Race Across the World series 5

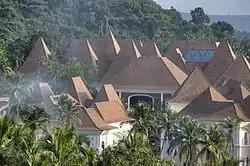
Grand Hyatt Goa in Panaji

As it was not possible to travel overland across the Himalayas, all four teams were moved from China to Kathmandu in Nepal by plane so that they can resume the race. The destination in this leg was Varanasi in India, and this journey at just under 800 km made this the shortest leg yet. Brian & Melvyn were the first to depart almost a day ahead of all other teams on Day 22, and used the same strategy of using bed and board in homestay instead work for pay. They head West to Bandipur where they pay for bed and board by working on a farm.